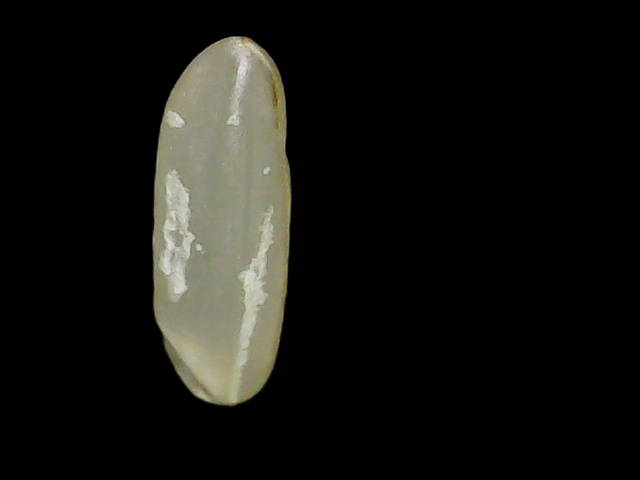
Rice variety: Binadhan7